Panneer Pushpangal

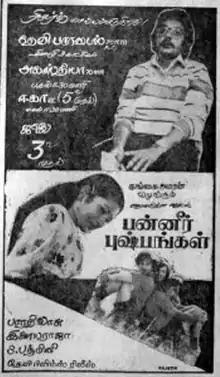
Theatrical release poster

Panneer Pushpangal is a 1981 Indian Tamil-language teen romance film jointly directed by Santhana Bharathi and P. Vasu in their directorial debut. The film stars Pratap, Vennira Aadai Moorthy and newcomers Suresh Kumar and Shanthi Krishna. It was released on 3 July 1981. It was dubbed into Telugu as "Madhura Geetham" and released on 20 March 1982.